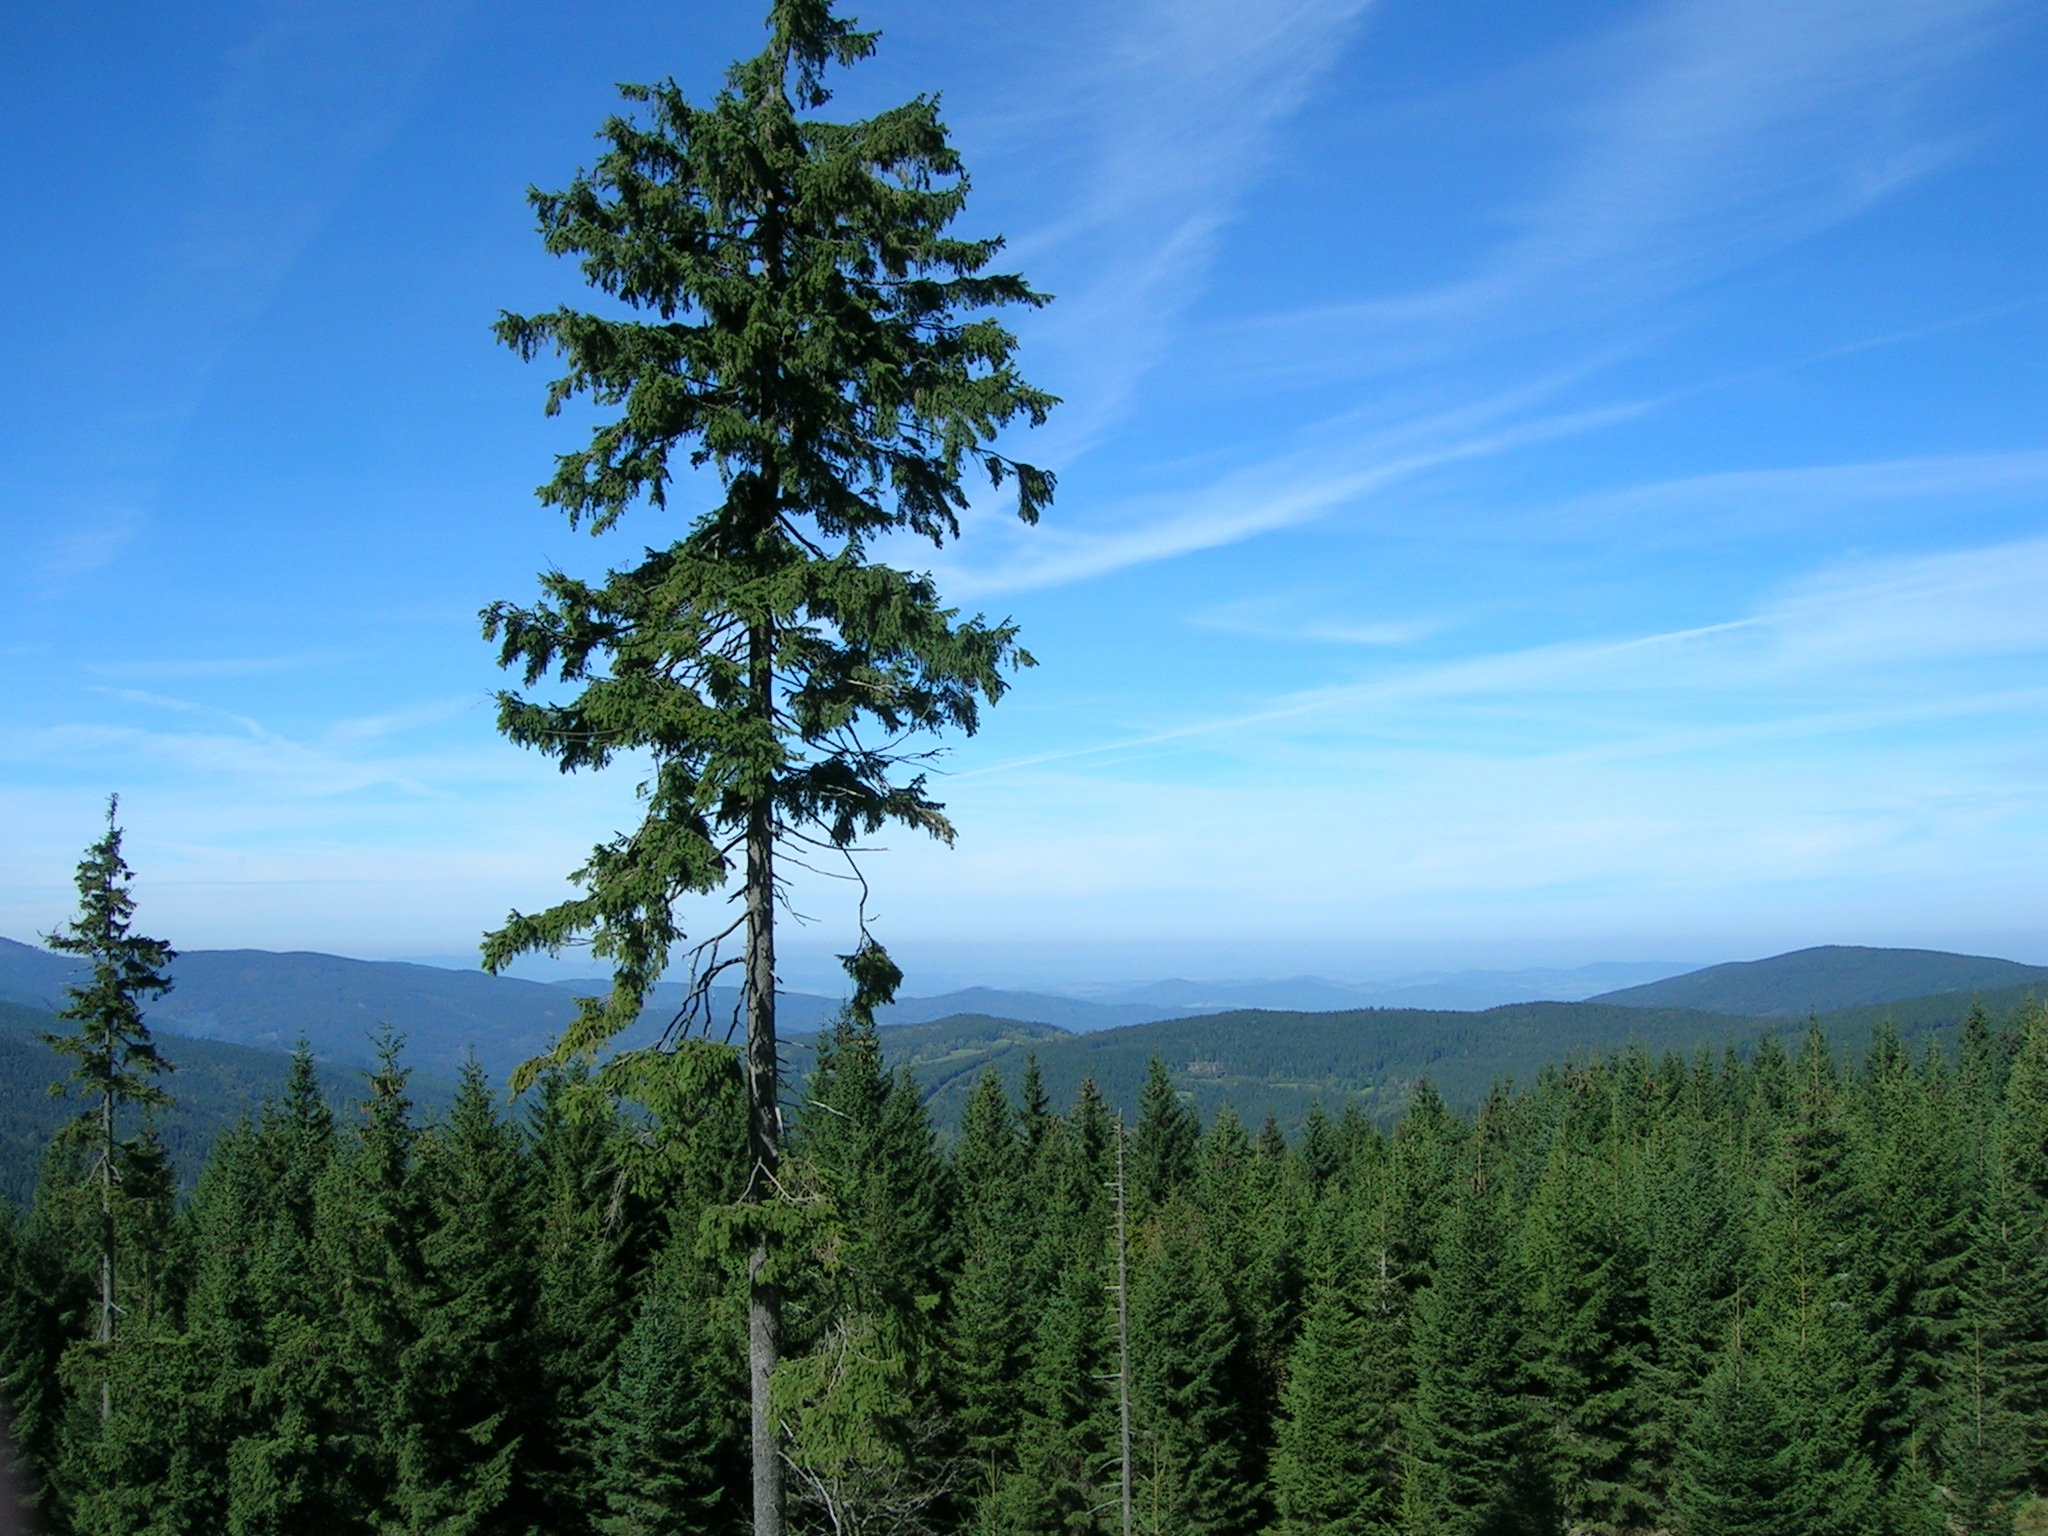
tree, nature, forest, wilderness, mountain, plant, sky, meadow, lake, mountain range, panorama, fir, ridge, conifer, spruce, outlook, plateau, woodland, habitat, larch, ecosystem, distant view, biome, mountain forests, natural environment, geographical feature, woody plant, mountainous landforms, temperate broadleaf and mixed forest, temperate coniferous forest, land plant